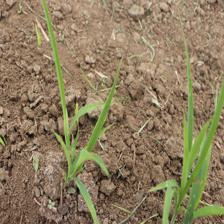
Label: Sorghum